Sylvia Solochek Walters

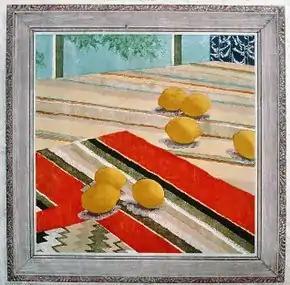
Sylvia Solochek Walters, "Seven Lemons", woodcut and relief plate, 22" x 22", 1976.

In the 1970s in St Louis, Walters's work evolved formally and thematically, including a shift from oil painting to watercolors for health reasons. She gained recognition for that work (and her drawings) alongside area painters such as Carolyn Brady Epton and Phyllis Plattner. Perhaps more significantly, the qualities of that medium influenced her printmaking palette toward subtler, secondary and intermediate colors. Her work also became more complex in composition and space, using pattern, texture, and devices such as printed or collaged frames within the picture plane (e.g., "Seven Lemons", 1976) to create contrasts between flatness and depth, and realism and imagination. In subject matter, she turned from the metaphorical to more neutrally handled imagery drawn from her immediate environment—initially domestic still lifes and scenes, and later, portraits of her husband, self, friends and colleagues—that gradually revealed minute details and motifs of a personal nature.